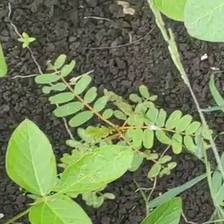
Weed species: Sicklepod_(Senna obtusifolia)